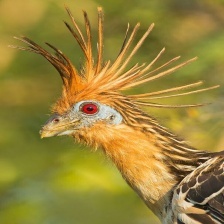
Species: HOATZIN
Scientific name: OPHISTHOCOMUS HOAZIN